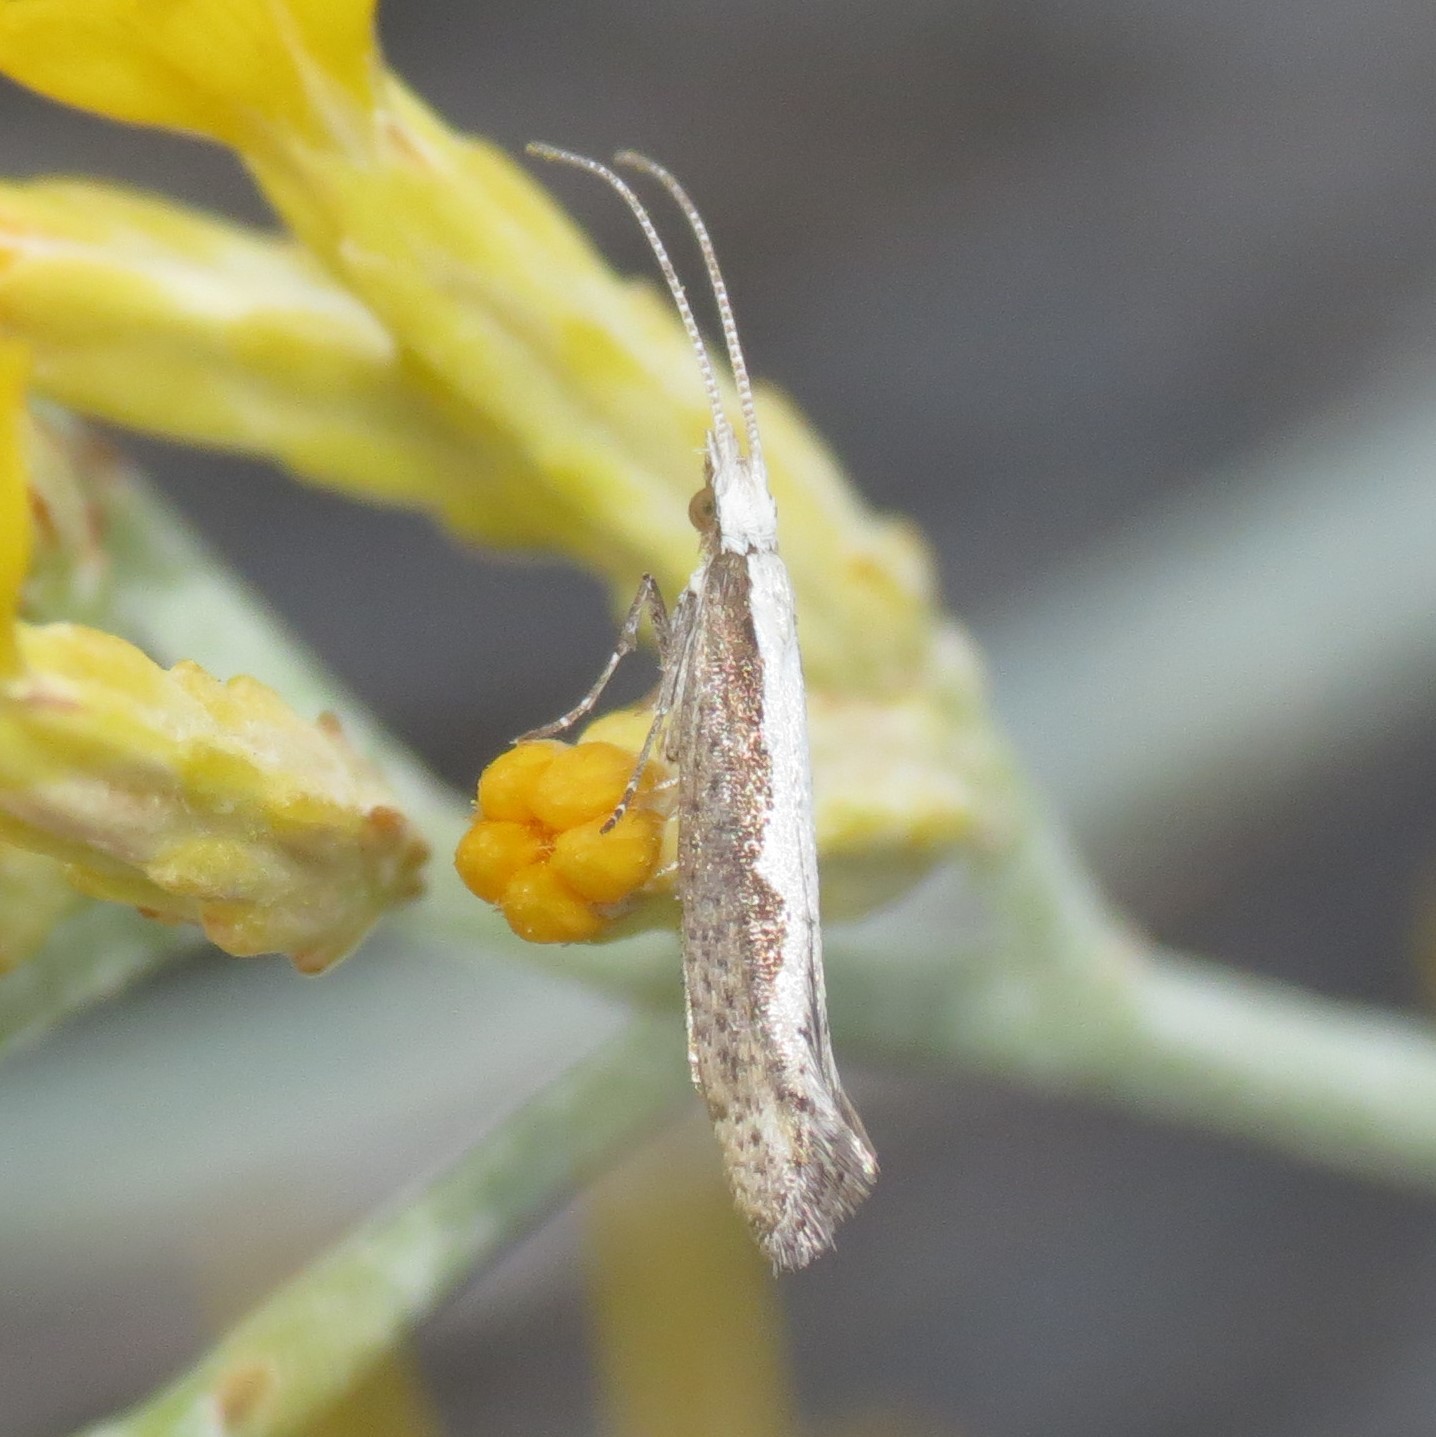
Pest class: diamondback_moth